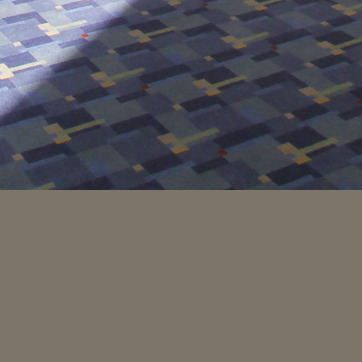
Material: carpet